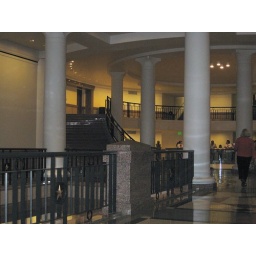
below ground outside the gift shop in the Texas state capitol building